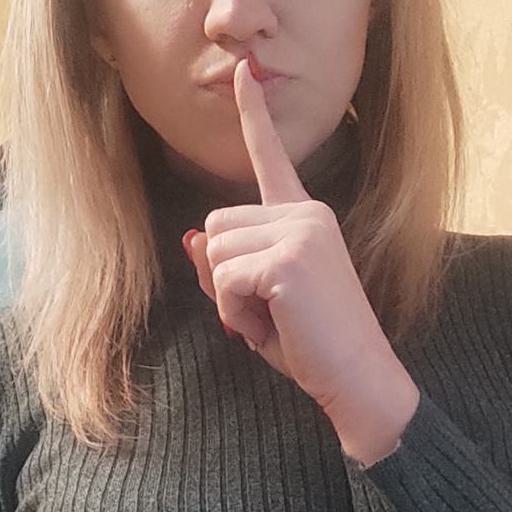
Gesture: mute